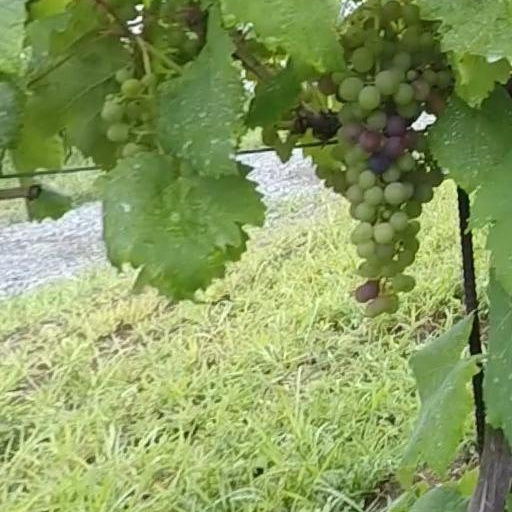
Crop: grape